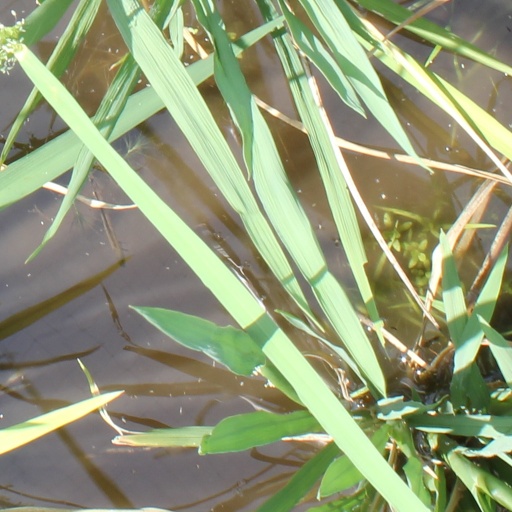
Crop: rice